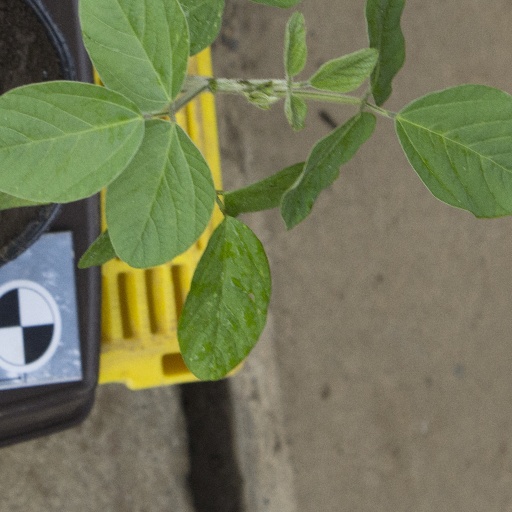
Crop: soybean